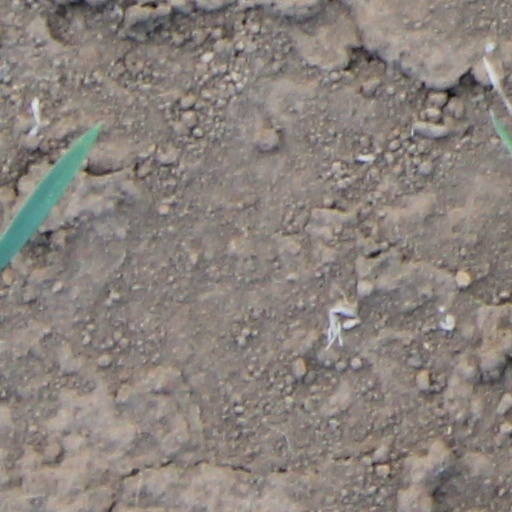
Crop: wheat